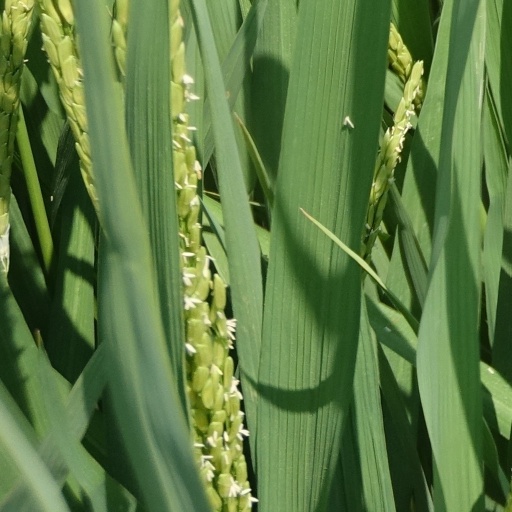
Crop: rice